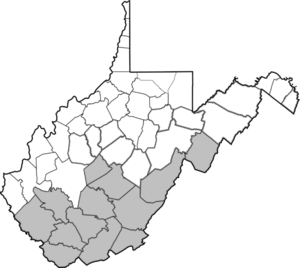
L'État de Virginie-Occidentale des États-Unis est formé à partir de l'ouest de la Virginie et est ajouté à l'Union en tant que conséquence directe de la guerre de Sécession. À l'été 1861, les troupes de l'Union, sous les ordres du général George McClellan repoussent les troupes confédérées du général Robert E. Lee. Cela permet essentiellement aux unionistes dans les comtés du nord-ouest de la Virginie de former un gouvernement qui fonctionne indépendamment comme conséquence de la convention de Wheeling. Avant l'admission de la Virginie-Occidentale, le gouvernement à Wheeling revendique officiellement la compétence sur l'ensemble de la Virginie, bien que, depuis sa création, il est fermement attaché à la formation d'un État séparé.